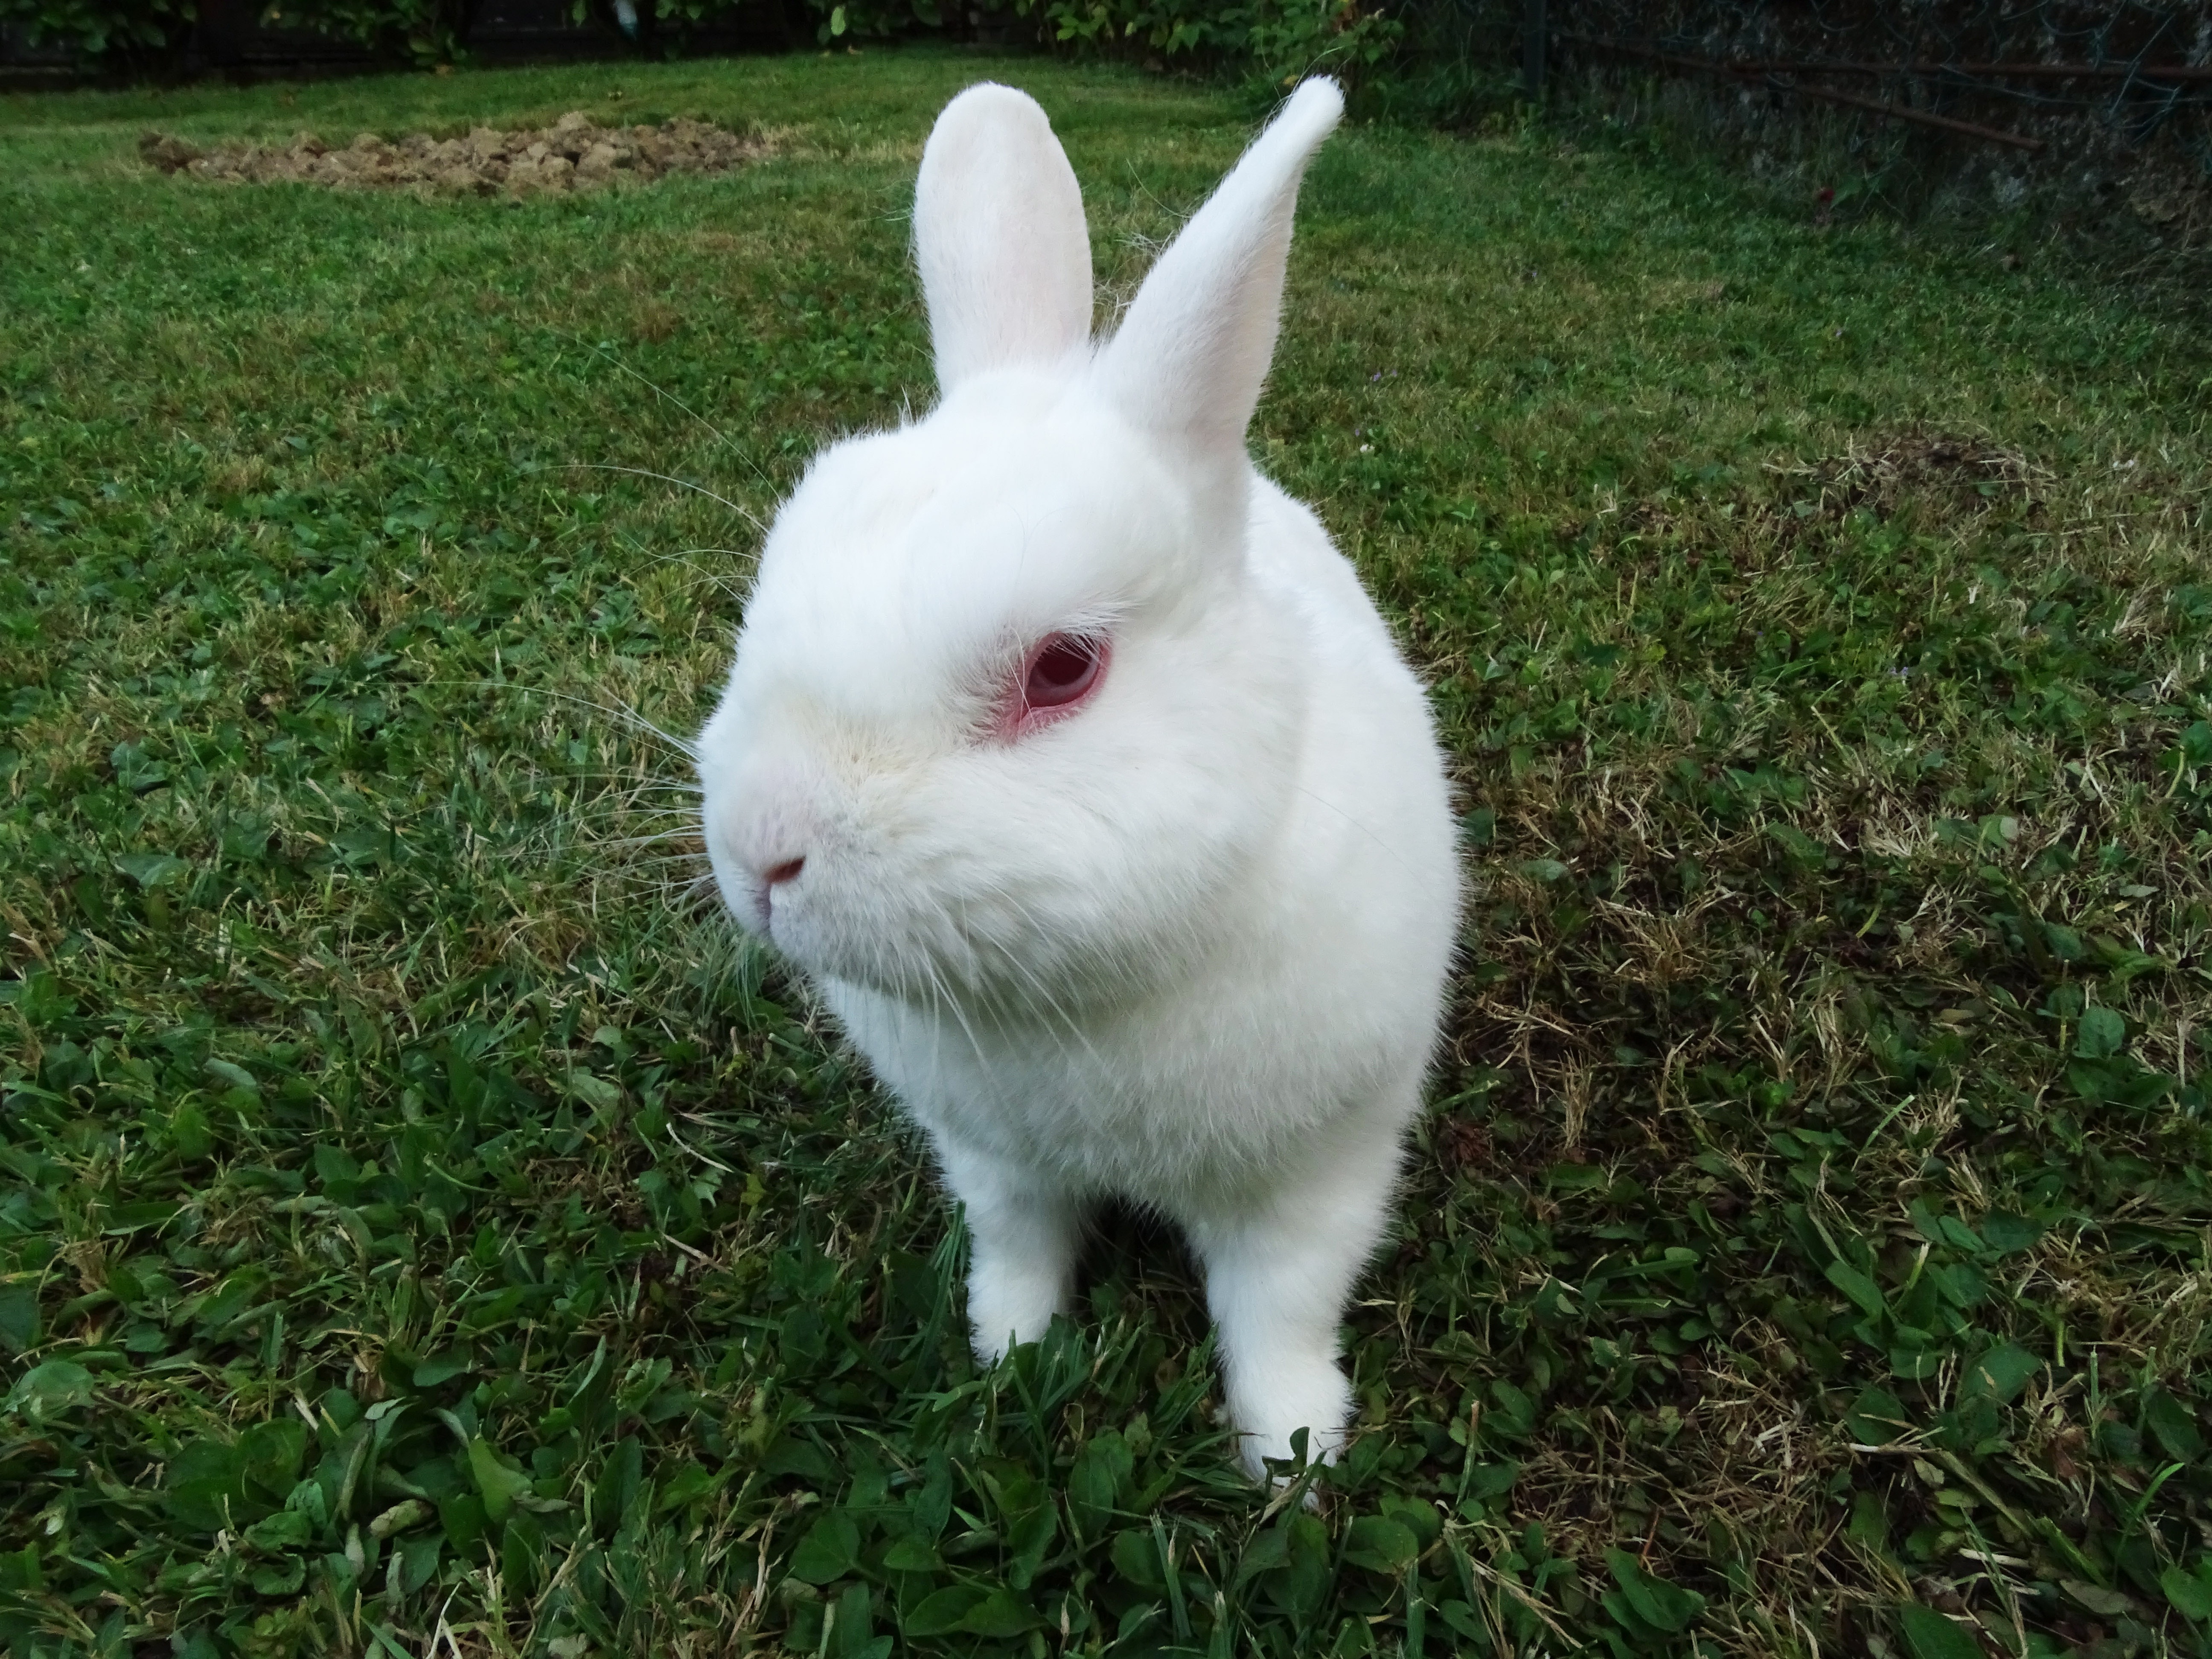
grass, white, green, mammal, fauna, rabbit, pets, eyes, animals, vertebrate, domestic rabbit, rabits and hares